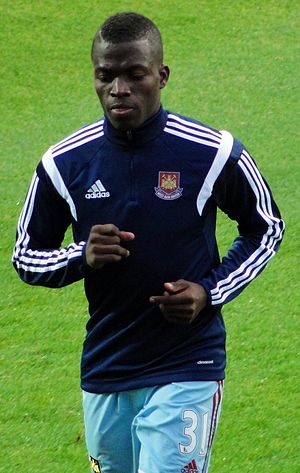
Enner Valencia
Valencia in August 2014
Enner Remberto Valencia Lastra er en professionel fodboldspiller fra Ecuador. Han spiller til dagligt i England for West Ham United, og for det ecuadorianske fodboldlandshold.